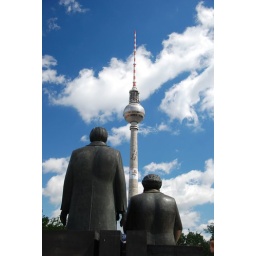
Engels and Marx watching the Furnsehturm, the East German TV tower that was actually built by the Swedes!